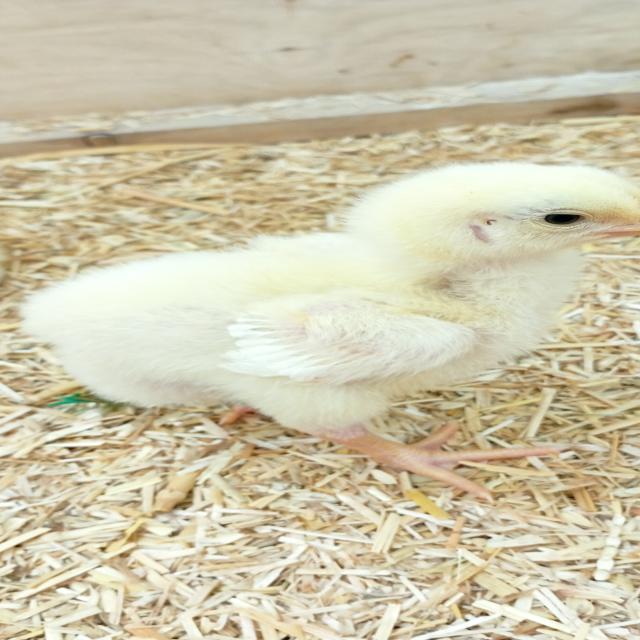
Weight: 182 g